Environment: real
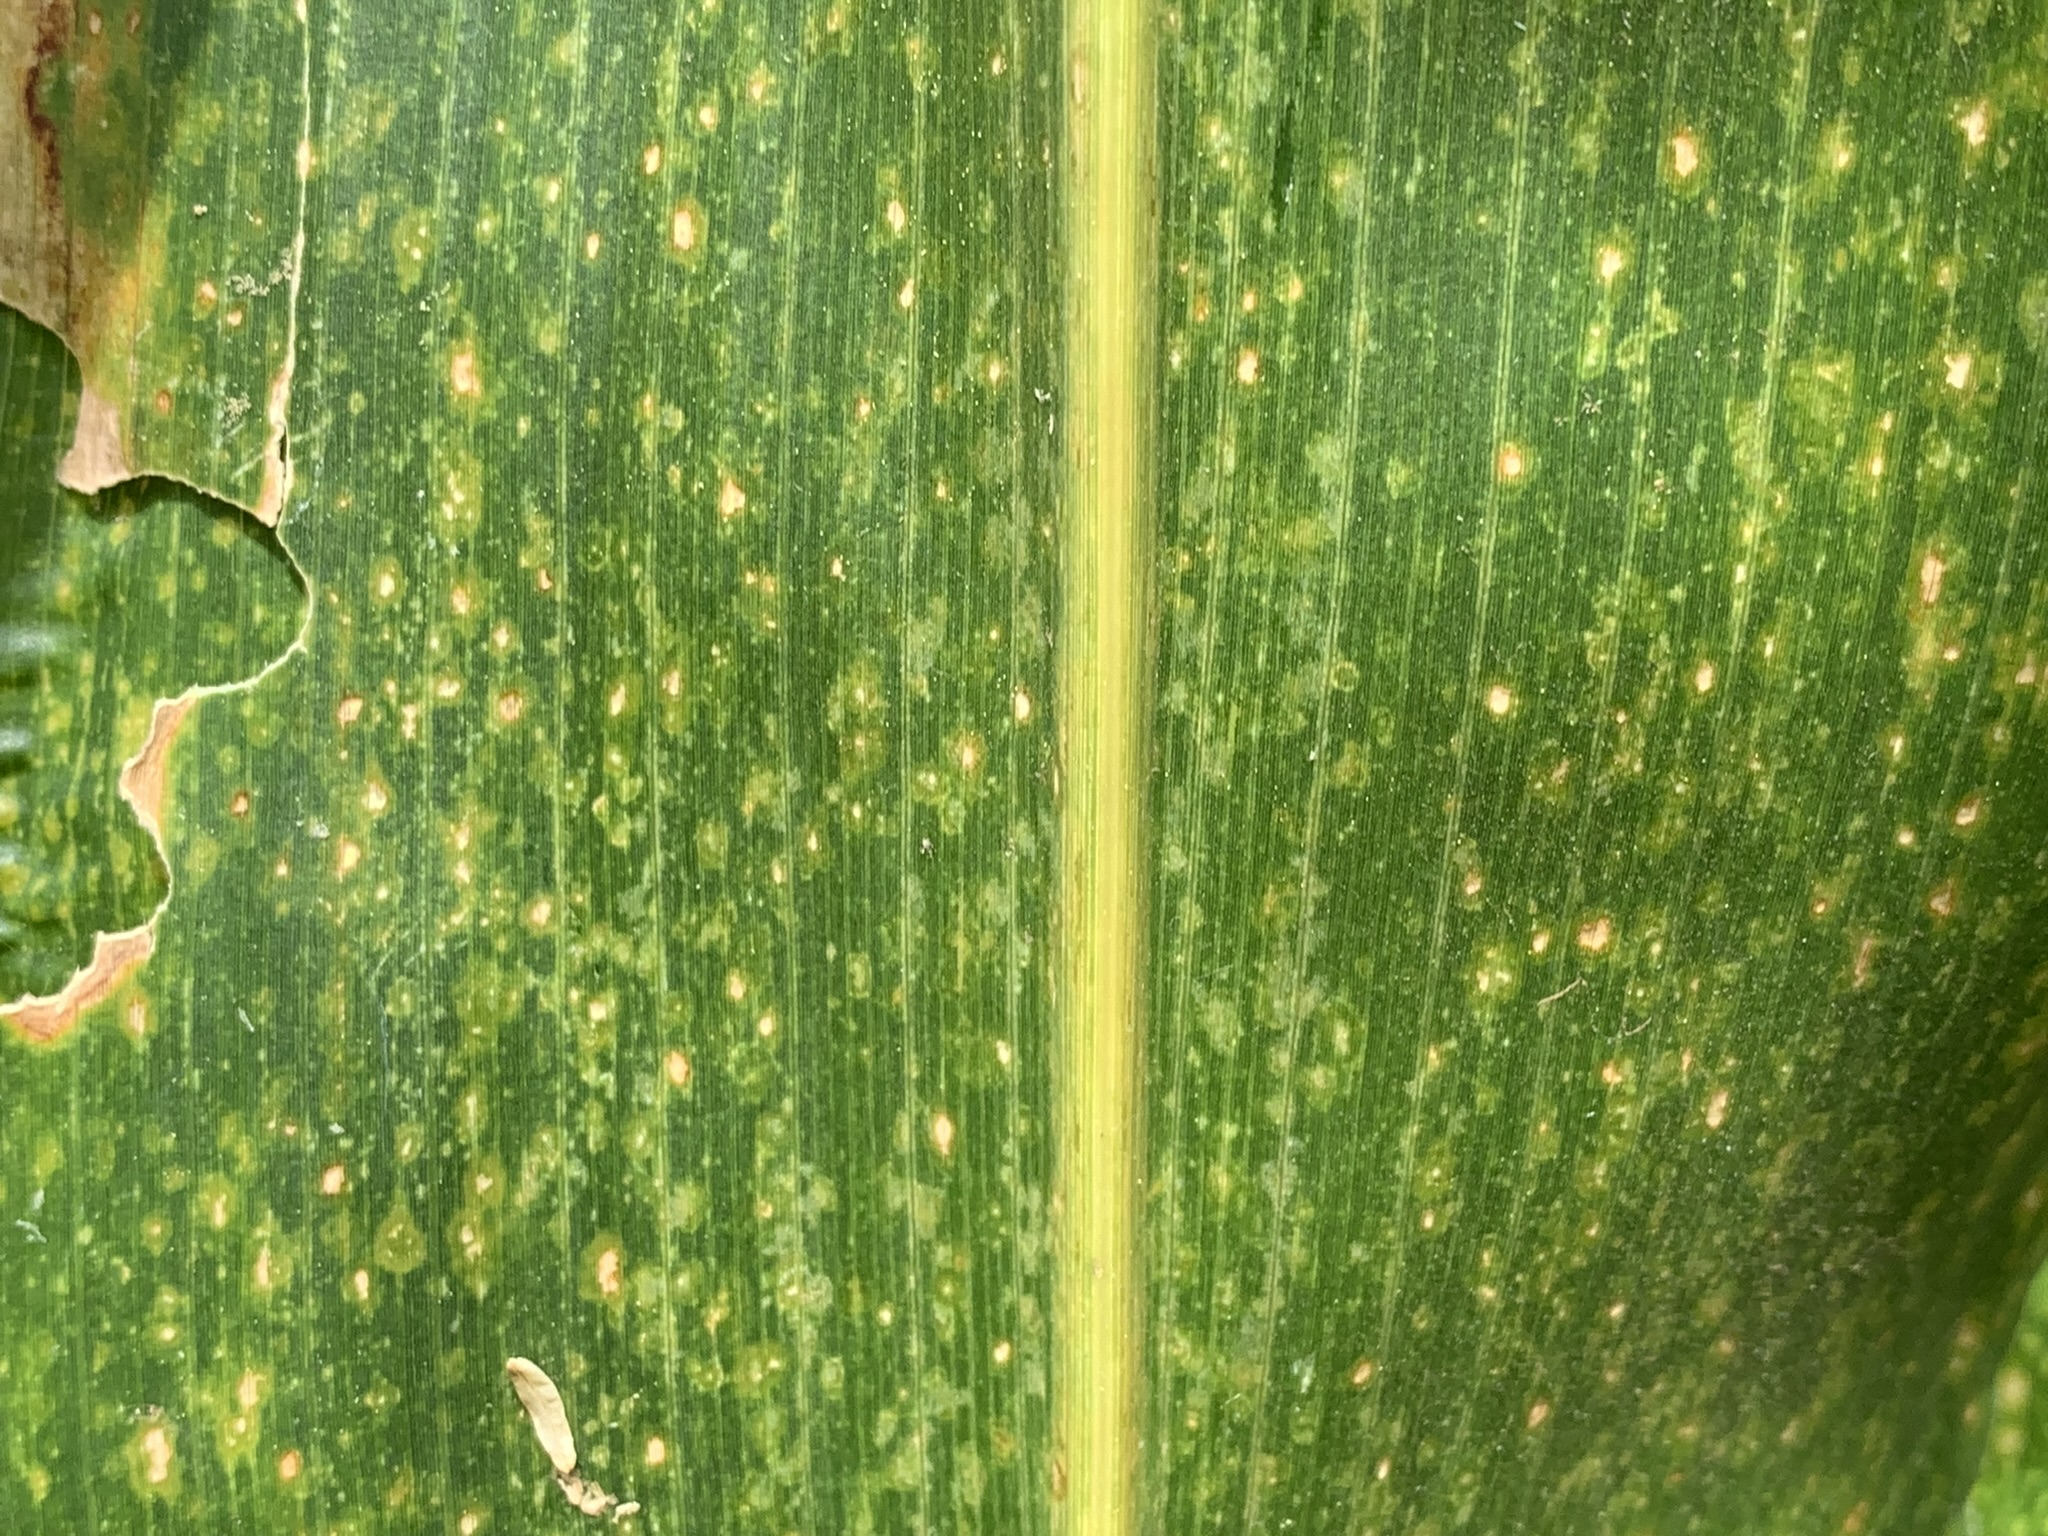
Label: lethal_necrosis